James Chiosso

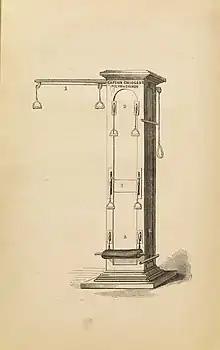
the "polymachinon"

Captain Giacomo Chiosso ( – March 1864), later anglicized as James Chiosso, was an Italian inventor active in England.